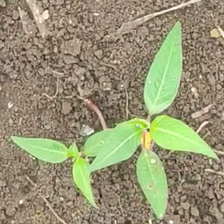
Weed species: Moti_dudhi(Euphorbia_geneculata_L)